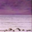
Label: plain